Archtop guitar

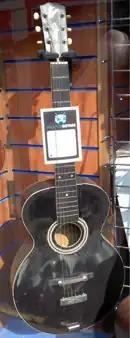
A 1918 "The Gibson" acoustic guitar, with a 13th fret neck join, circular sound hole, and floating bridge. This was a transitional model with no f-holes and a much smaller body than the classic archtop.

The archtop guitar is often credited to Orville Gibson, whose innovative designs led to the formation of the Gibson Mandolin-Guitar Mfg. Co, Ltd in 1902. His 1898 patent for a mandolin, which was also applicable to guitars according to the specifications, was intended to enhance "power and quality of tone." Among the features of this instrument were a violin-style arched top and back, each carved from a single piece of wood, and thicker in the middle than at the sides; sides carved to shape from a single block of wood; and a lack of internal "braces, splices, blocks, or bridges . . . which, if employed, would rob the instrument of much of its volume of tone."